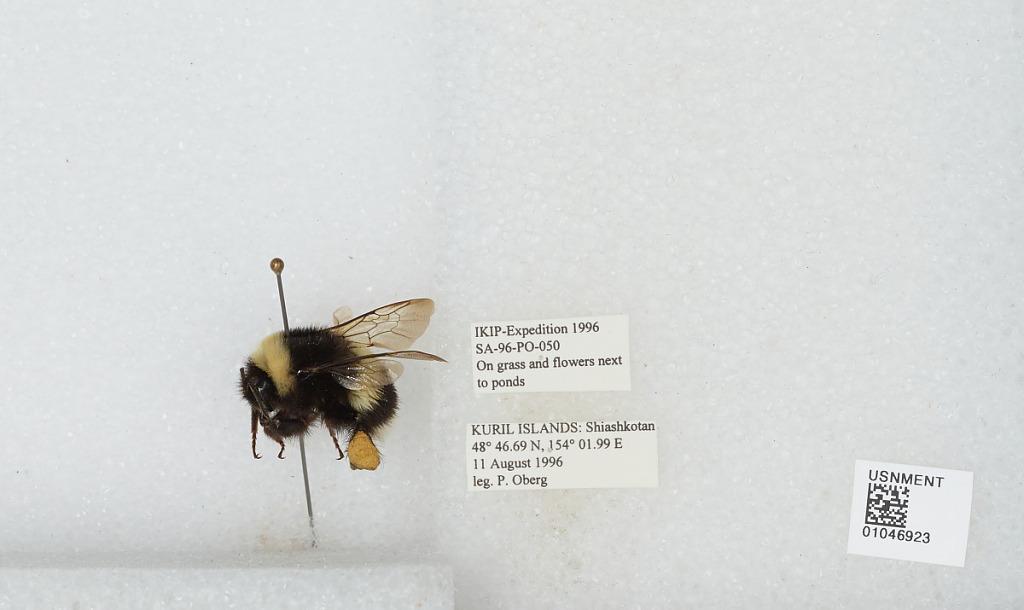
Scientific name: Bombus sp.
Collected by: P. Oberg
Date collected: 1996-8-11
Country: Russia
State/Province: Sakhalin
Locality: Shiashkotan, Kuril Islands
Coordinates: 48.7781, 154.033